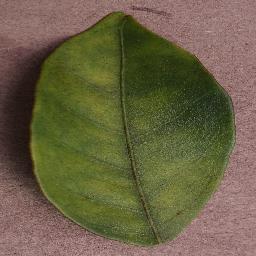
Label: Orange___Haunglongbing_(Citrus_greening)